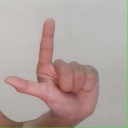
अक्षर: ल